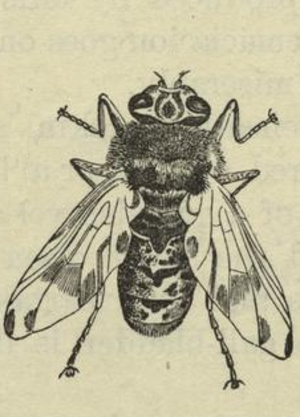
Gasterophilus est un genre d'insectes diptères parasites appartenant à la famille des Oestridae.
Oestridae, est une famille d'insectes diptères. La dénomination regroupe de grosses mouches surtout répandues dans les régions chaudes, mais aussi tempérées du globe. Les larves sont des endoparasites des mammifères; certaines se développent dans le tube digestif de leur hôte, tandis que d'autres se logent sous la peau. La seule espèce qui parasite régulièrement les humains est Dermatobia hominis. Les autres espèces d'oestres parasitent des animaux d'élevage comme les bovins et les ovins, ainsi que des animaux sauvages comme les éléphants et les rhinocéros. Les larves de certaines de ces espèces provoquent des maladies dites myases, qui sont peu dangereuses pour les animaux, mais déprécient les peaux.